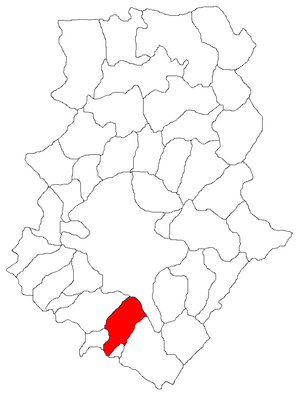
Jilava est un village et une commune dans le județ d'Ilfov en Roumanie, au sud de Bucarest.